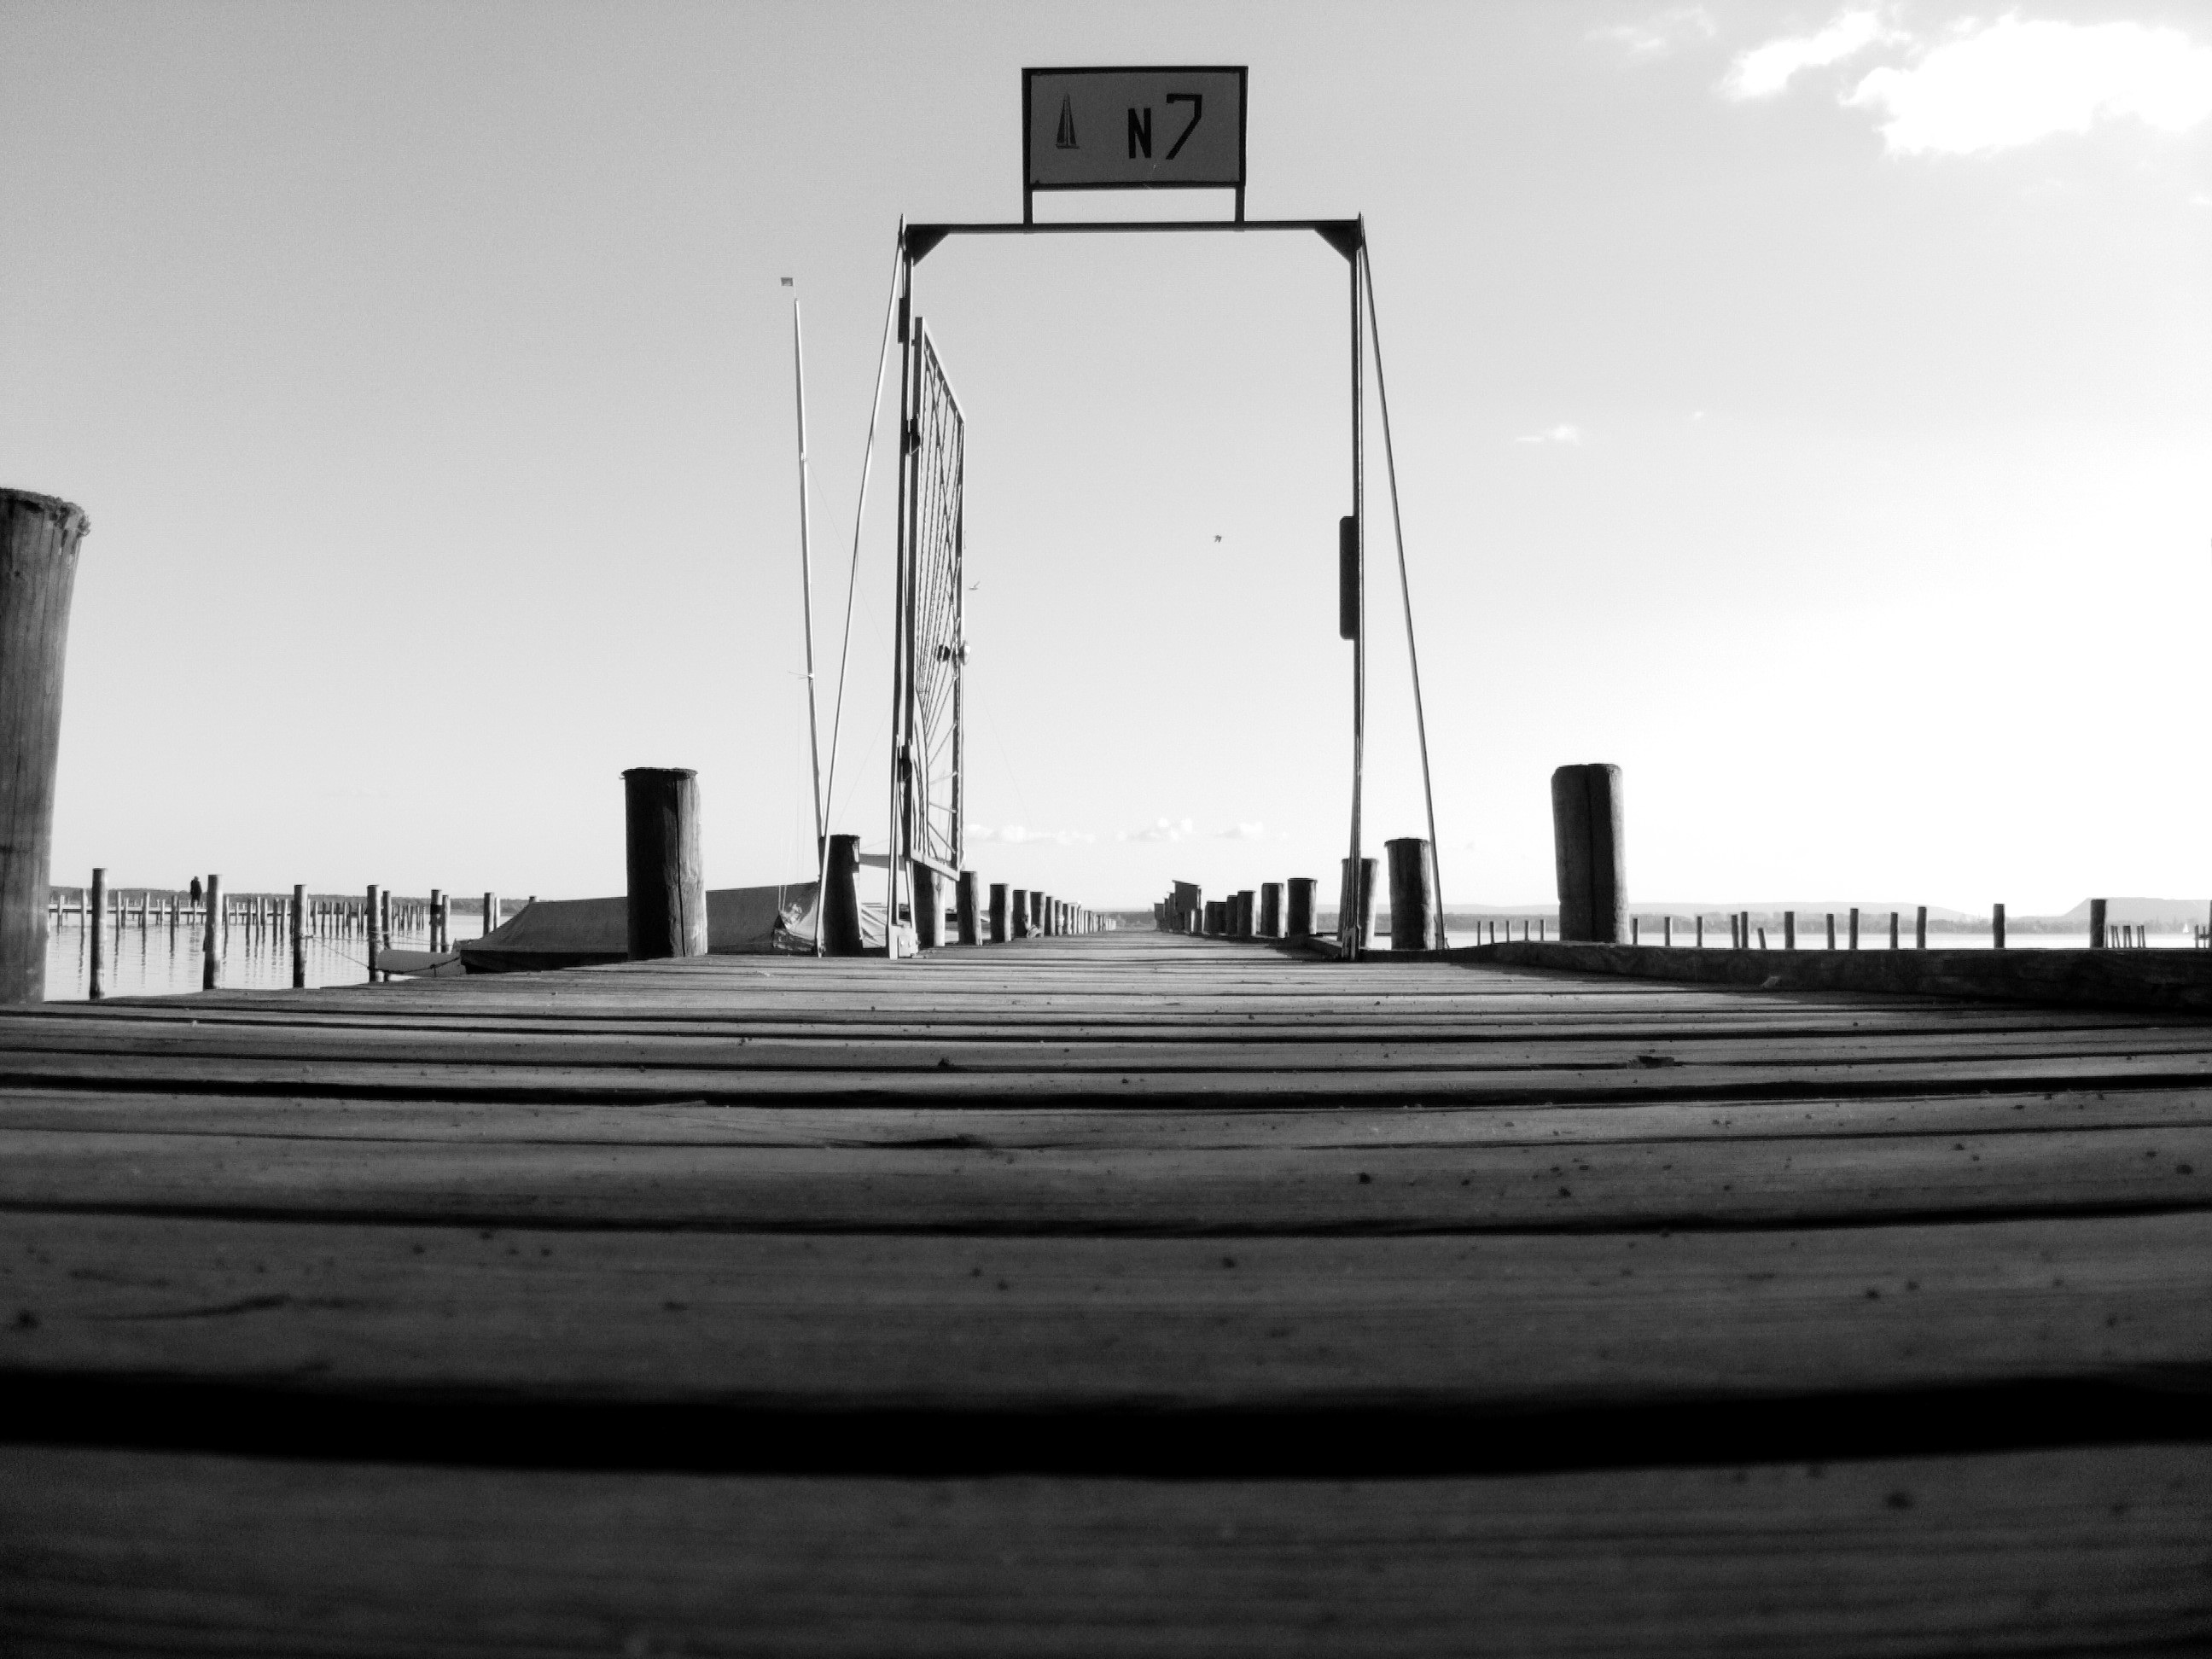
horizon, black and white, structure, white, bridge, skyline, photography, cityscape, web, line, reflection, tower, landmark, black, monochrome, shield, shape, monochrome photography